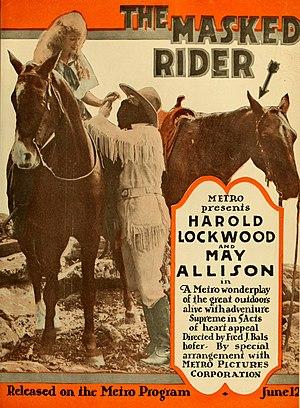
Harold Lockwood est un acteur et réalisateur américain né le 12 avril 1887 à Newark, New Jersey, mort le 19 octobre 1918 à New York d'une pneumonie, à la suite de la grippe espagnole.